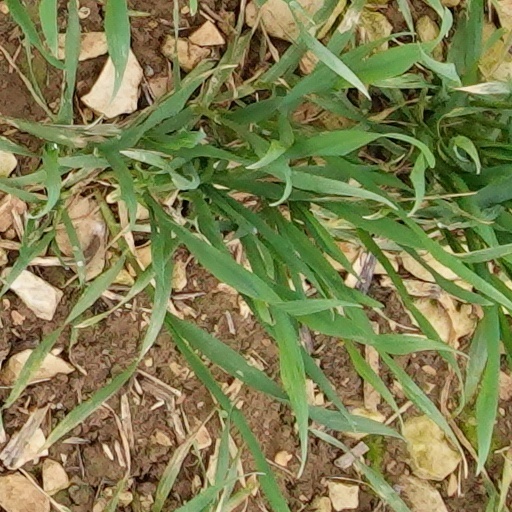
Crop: wheat